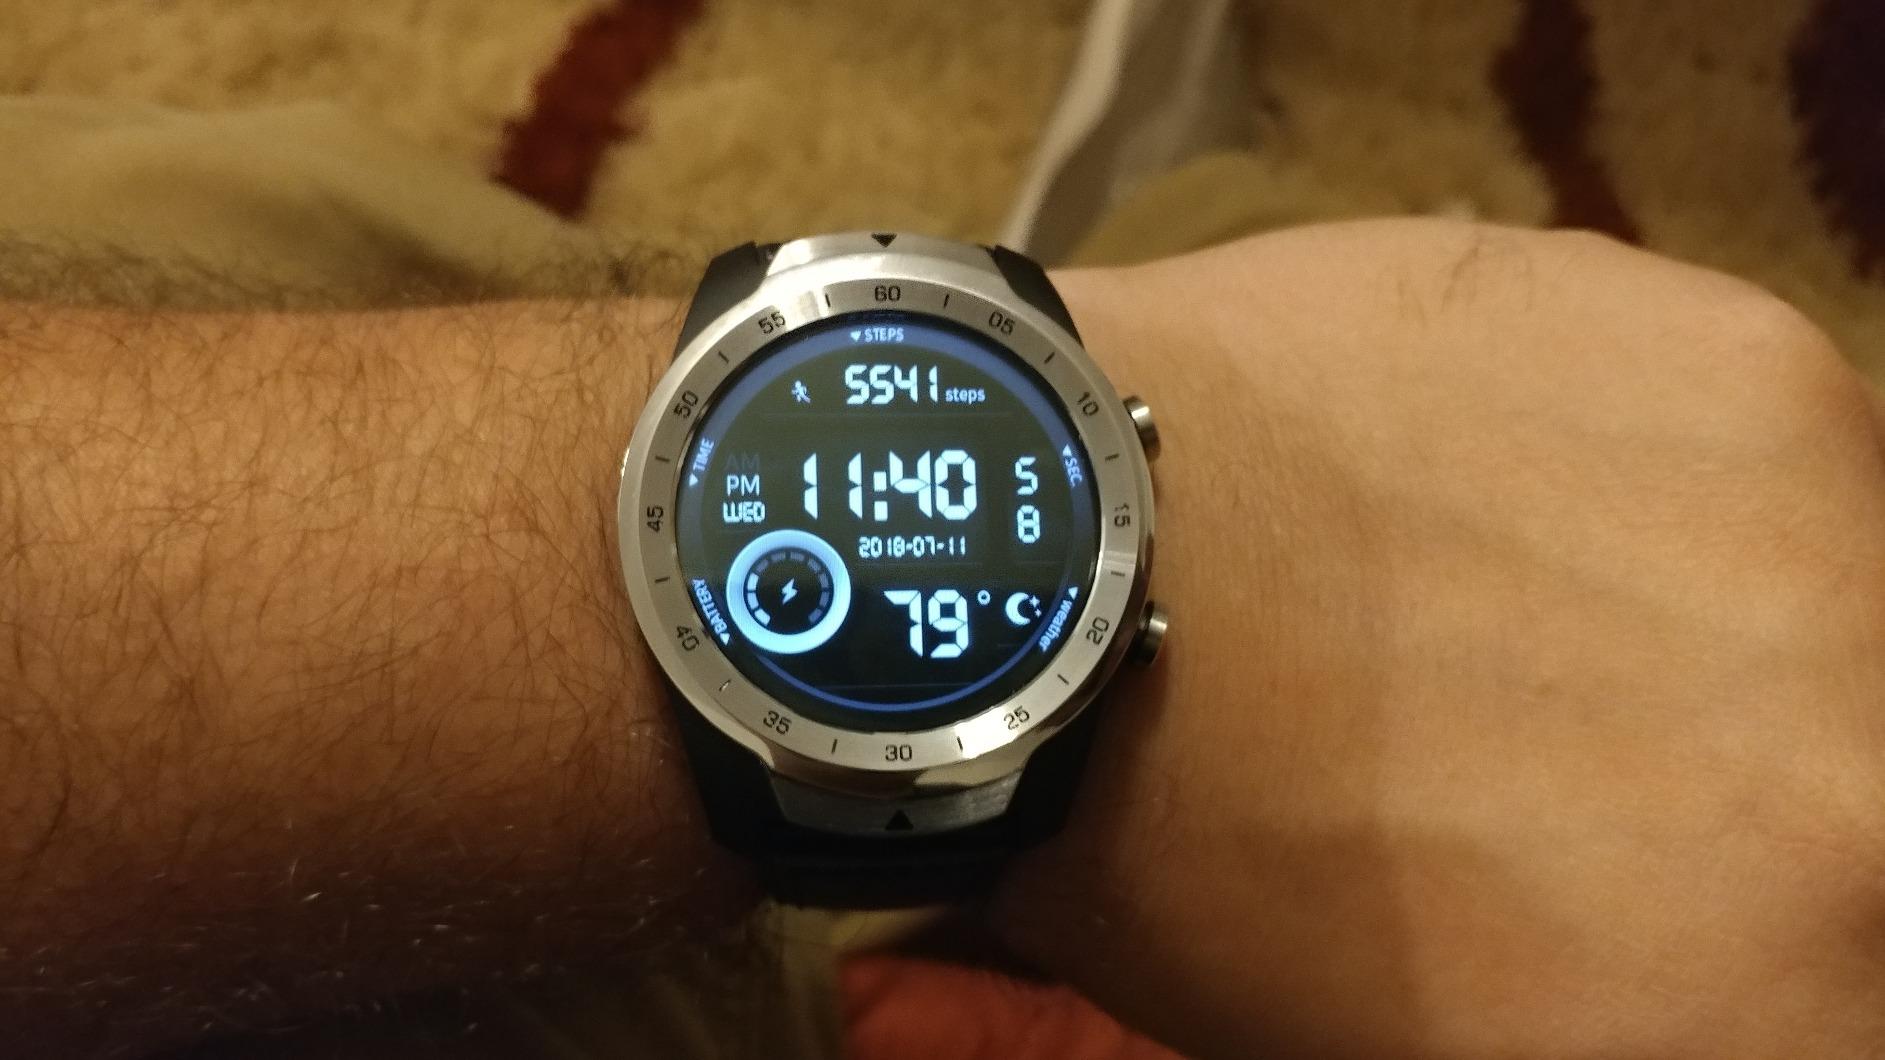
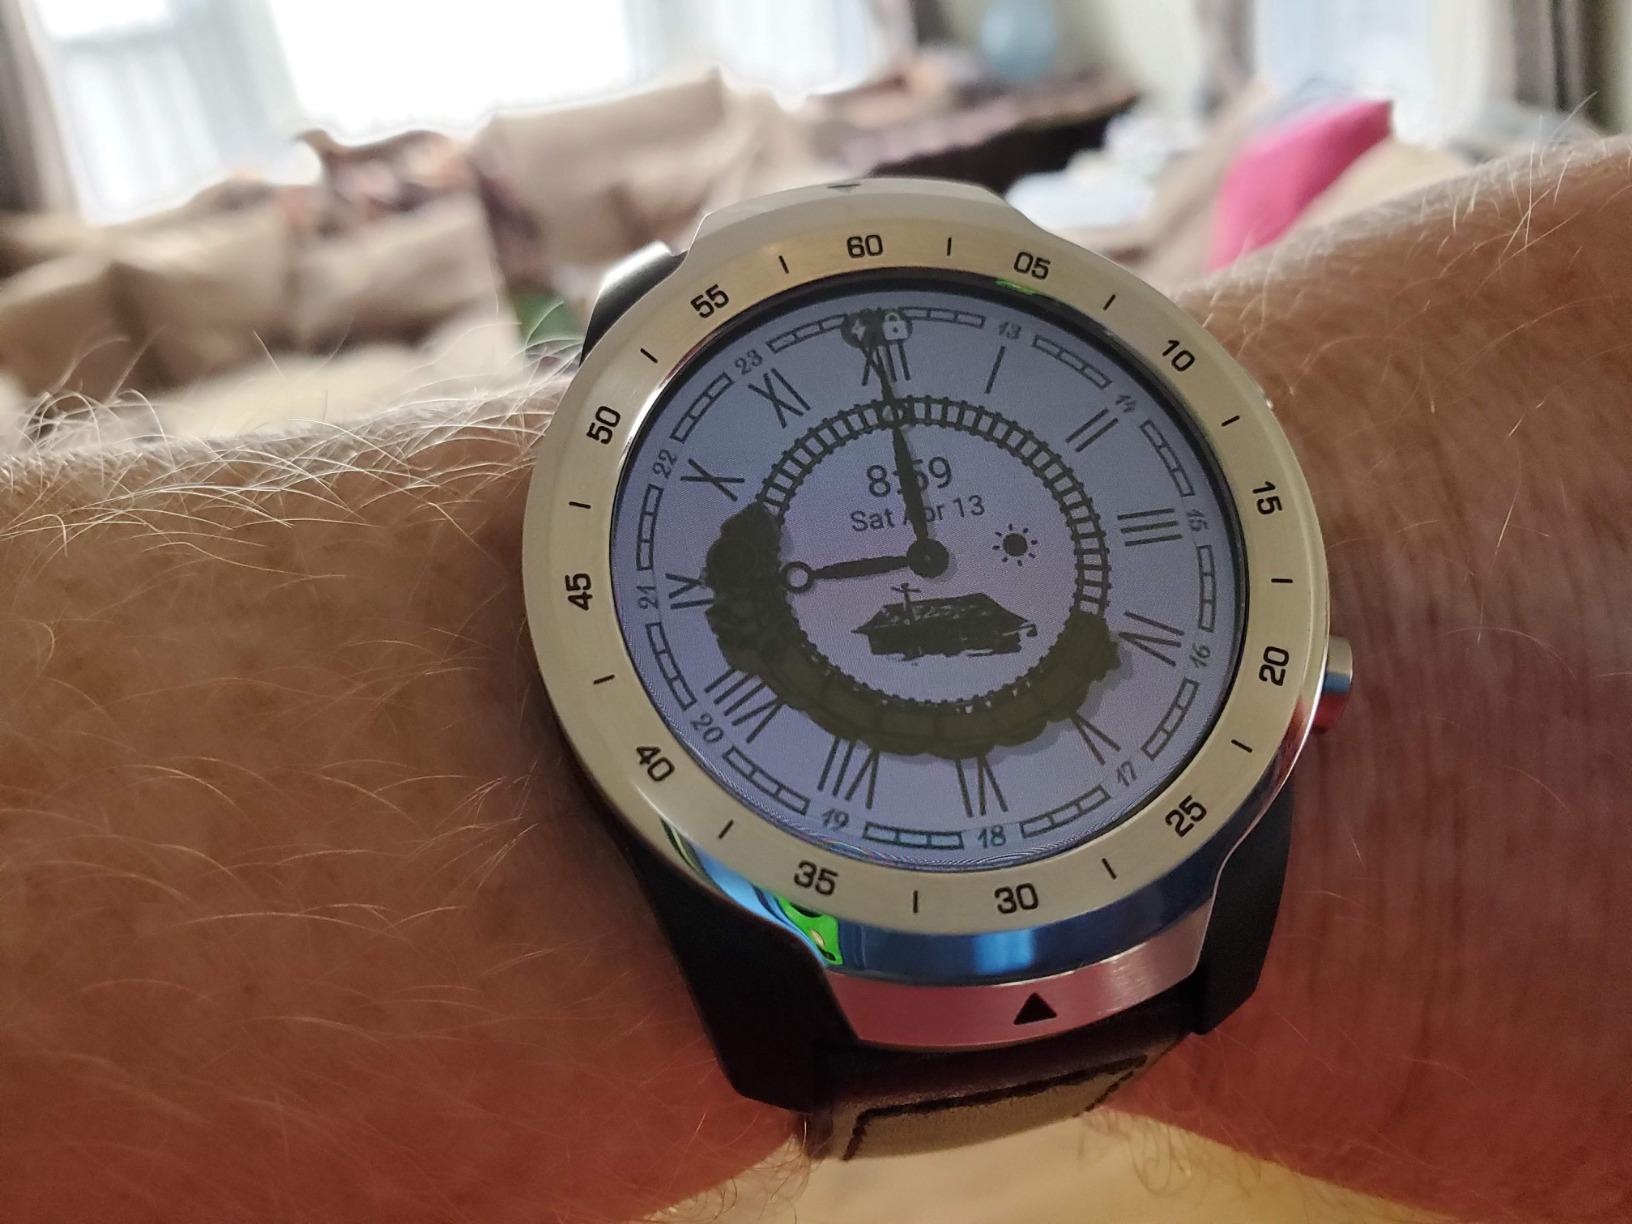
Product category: smartwatch
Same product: yes